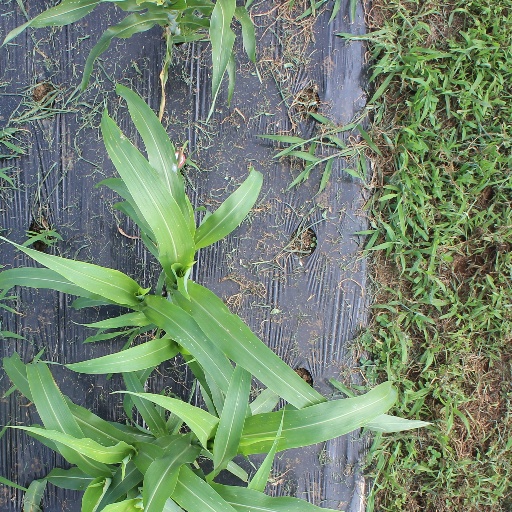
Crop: sorghum